Eramosa River Trail

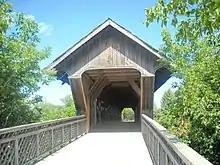
The Lattice Covered Bridge at the York Road and Gordon Street trailhead

The well-known Lattice Covered Bridge is a wooden covered bridge located at the start of the Eramosa River Trail near the Guelph Lawn Bowling Club in central Guelph, and serves as a pedestrian and cyclist crossing for the Speed River. It was erected on June 1, 1992 with the help of 400 volunteers, all of whom were members of the Timber Framers Guild. The bridge was constructed using building designs from the 1800s, and is one of only two lattice-covered bridges in Ontario.